Laleh International Hotel

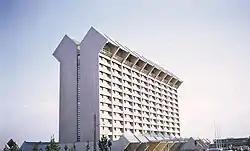
Inter-Continental Tehran, 1973

The Laleh International Hotel is a hotel in Tehran, Iran, next to Laleh Park, with views of the Alborz and Damavand Mountain.